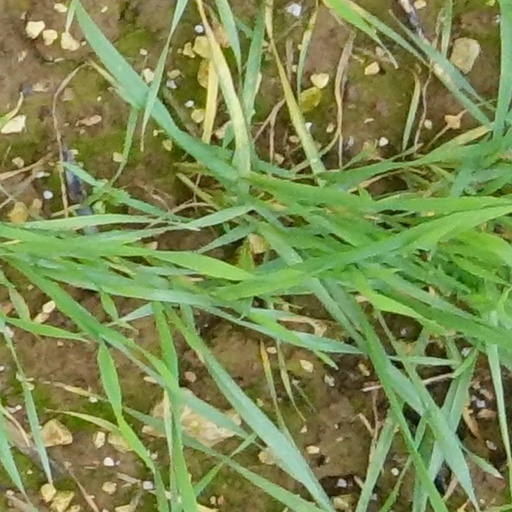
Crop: wheat